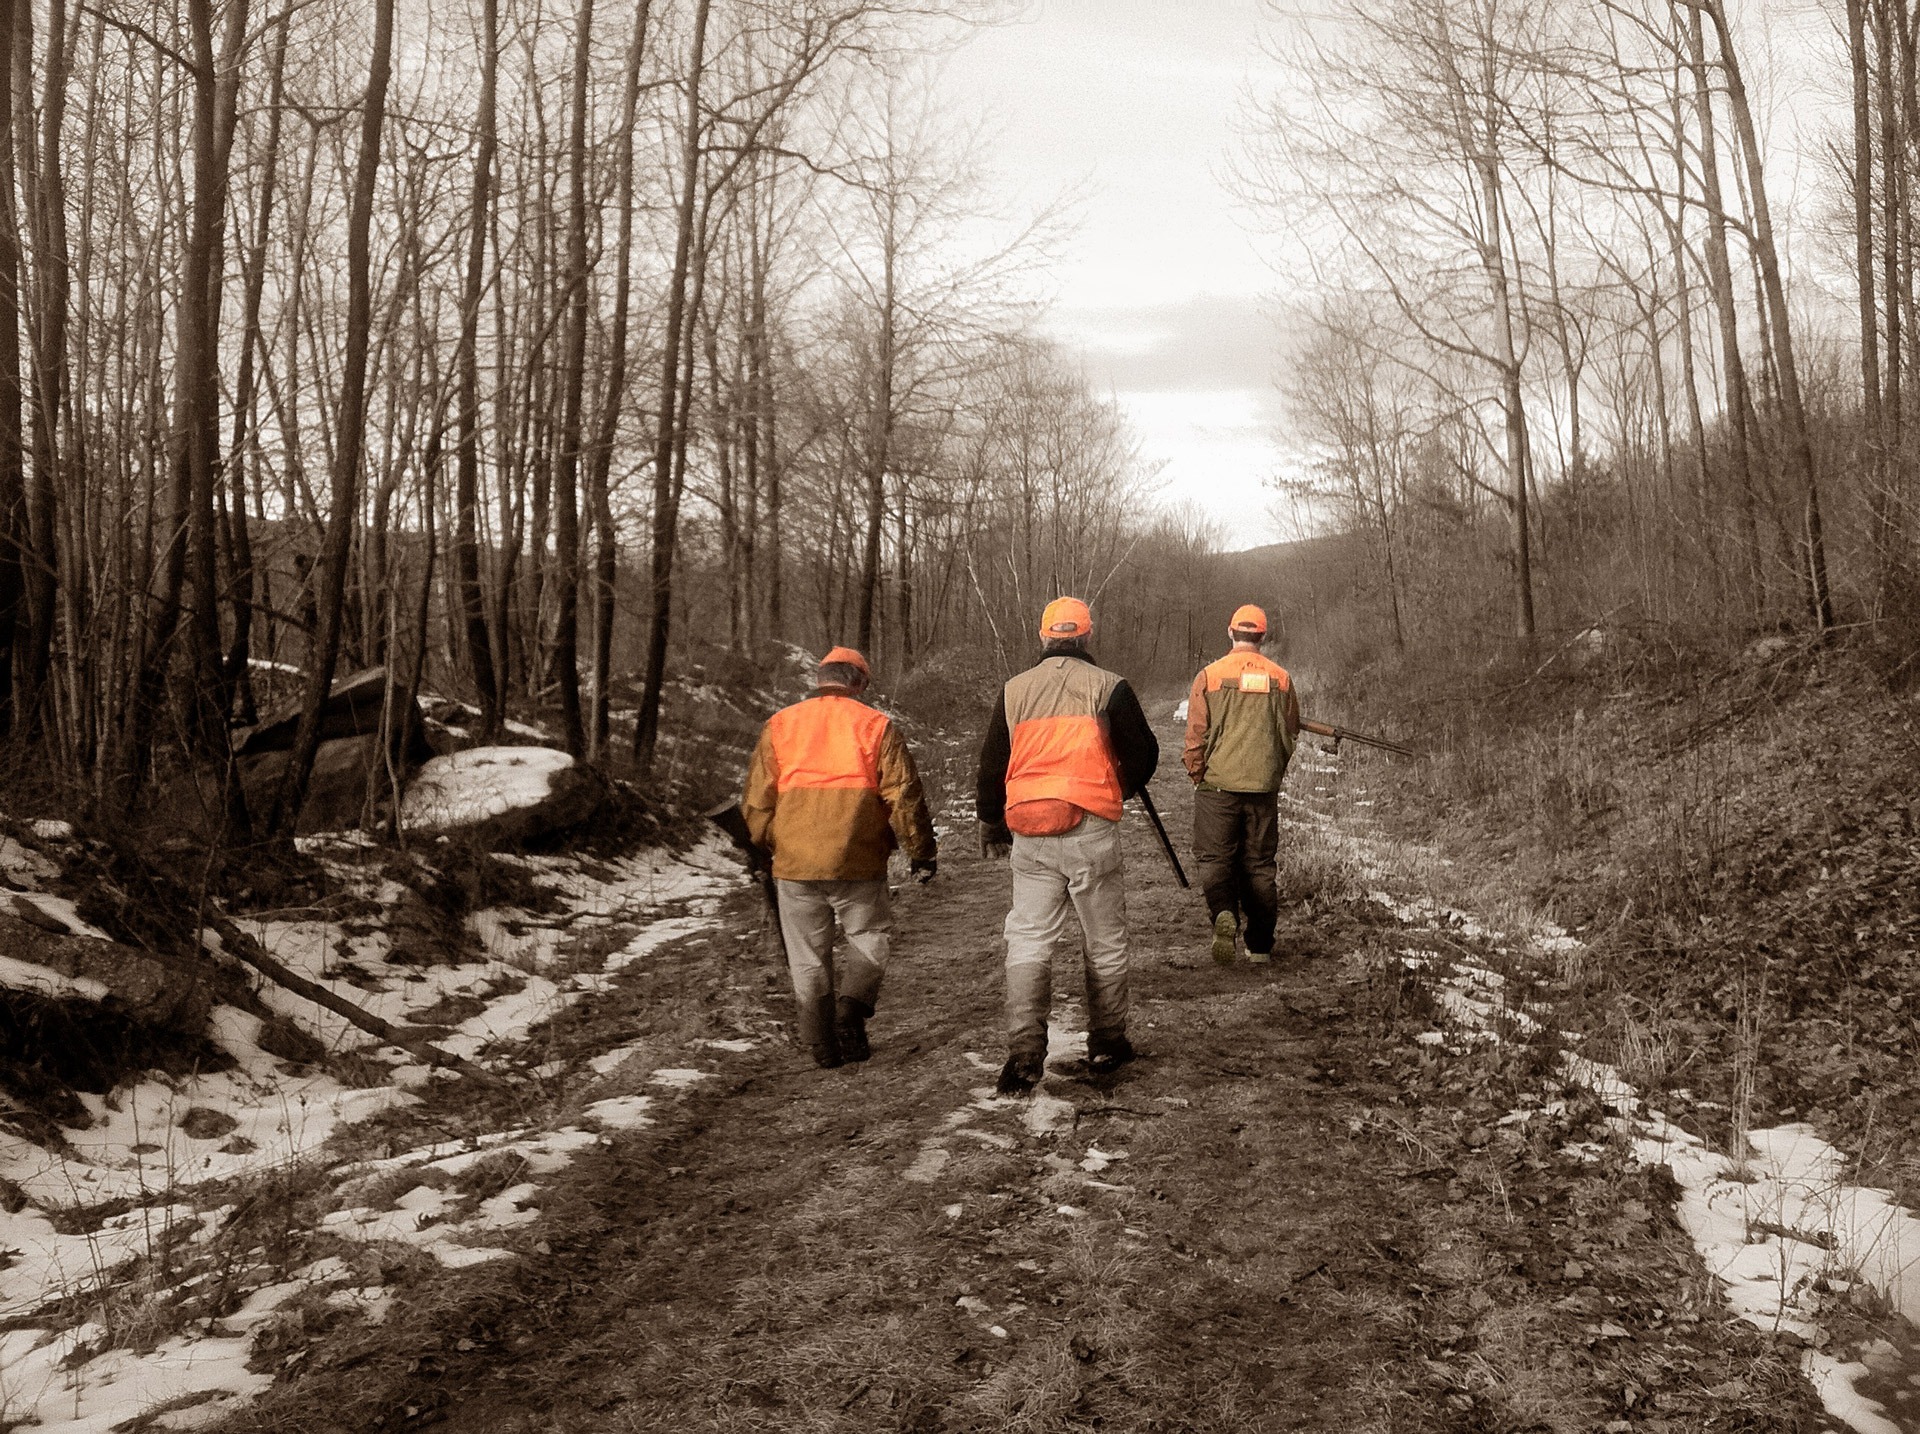
tree, nature, forest, wilderness, walking, snow, winter, trail, autumn, season, men, guns, weapons, woodland, habitat, hunting, chase, woody plant, riffle